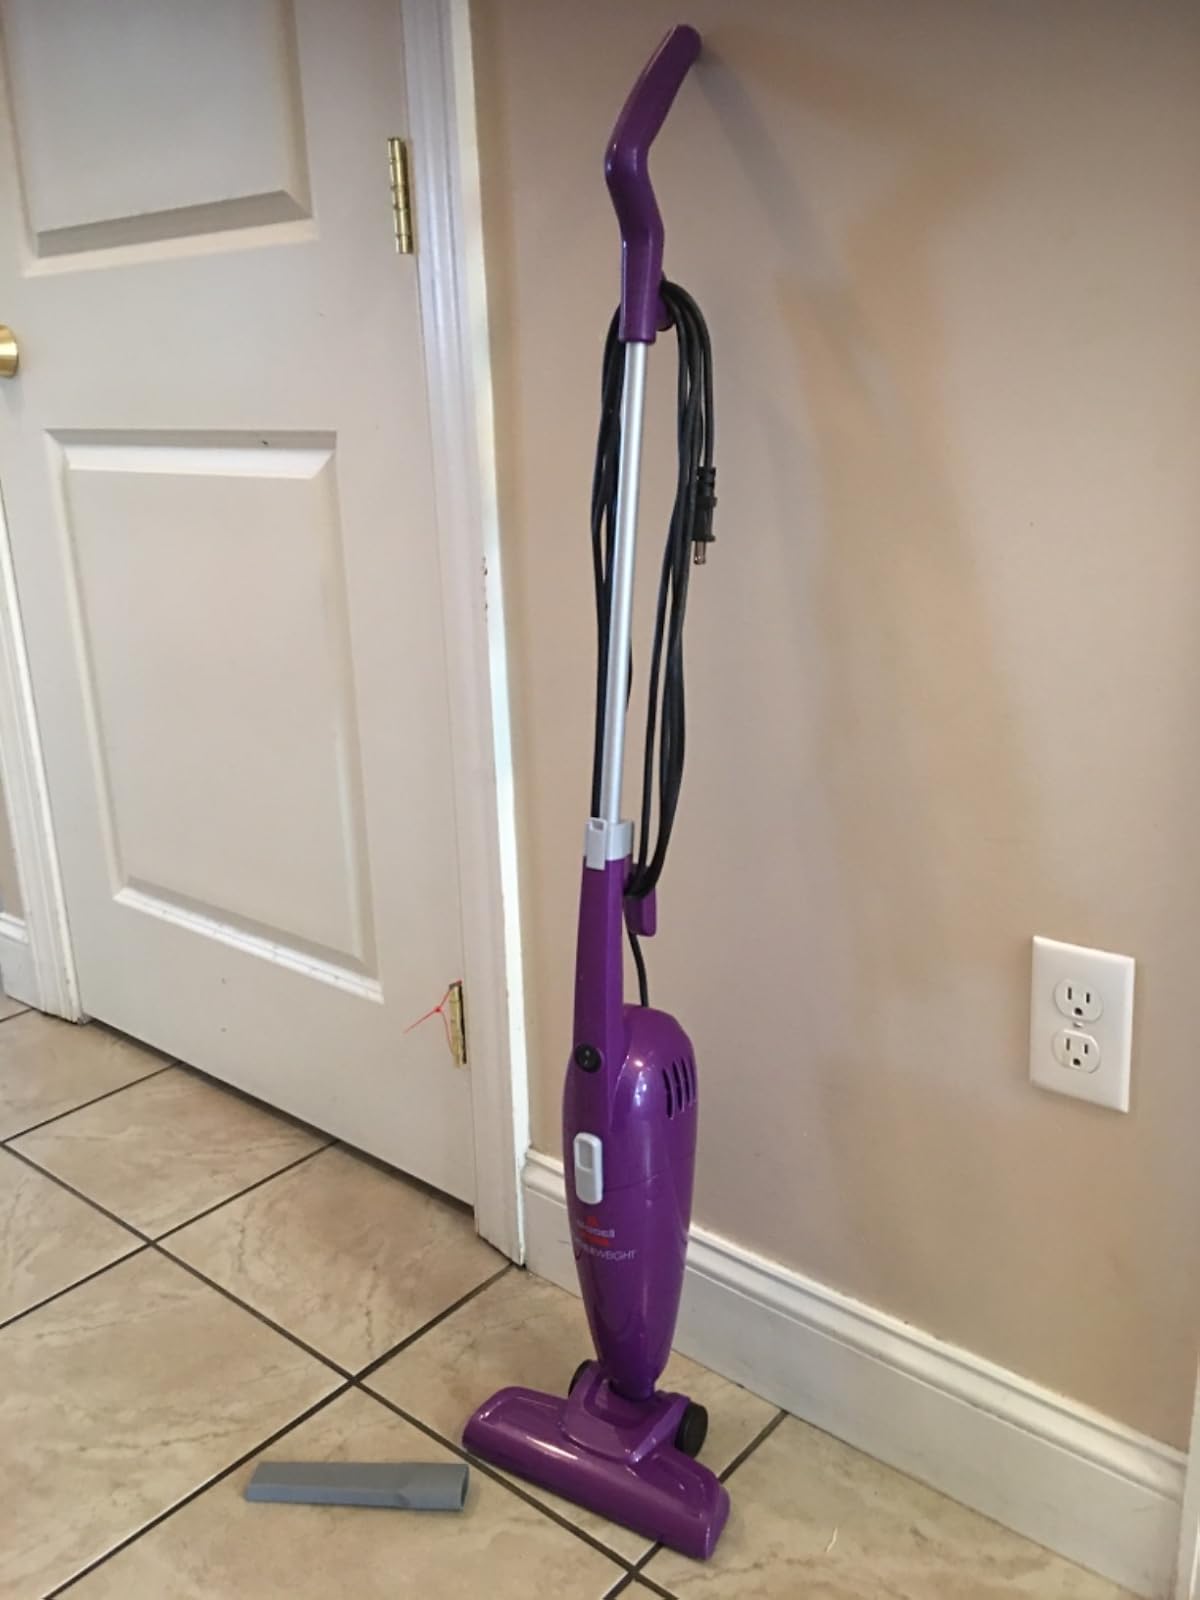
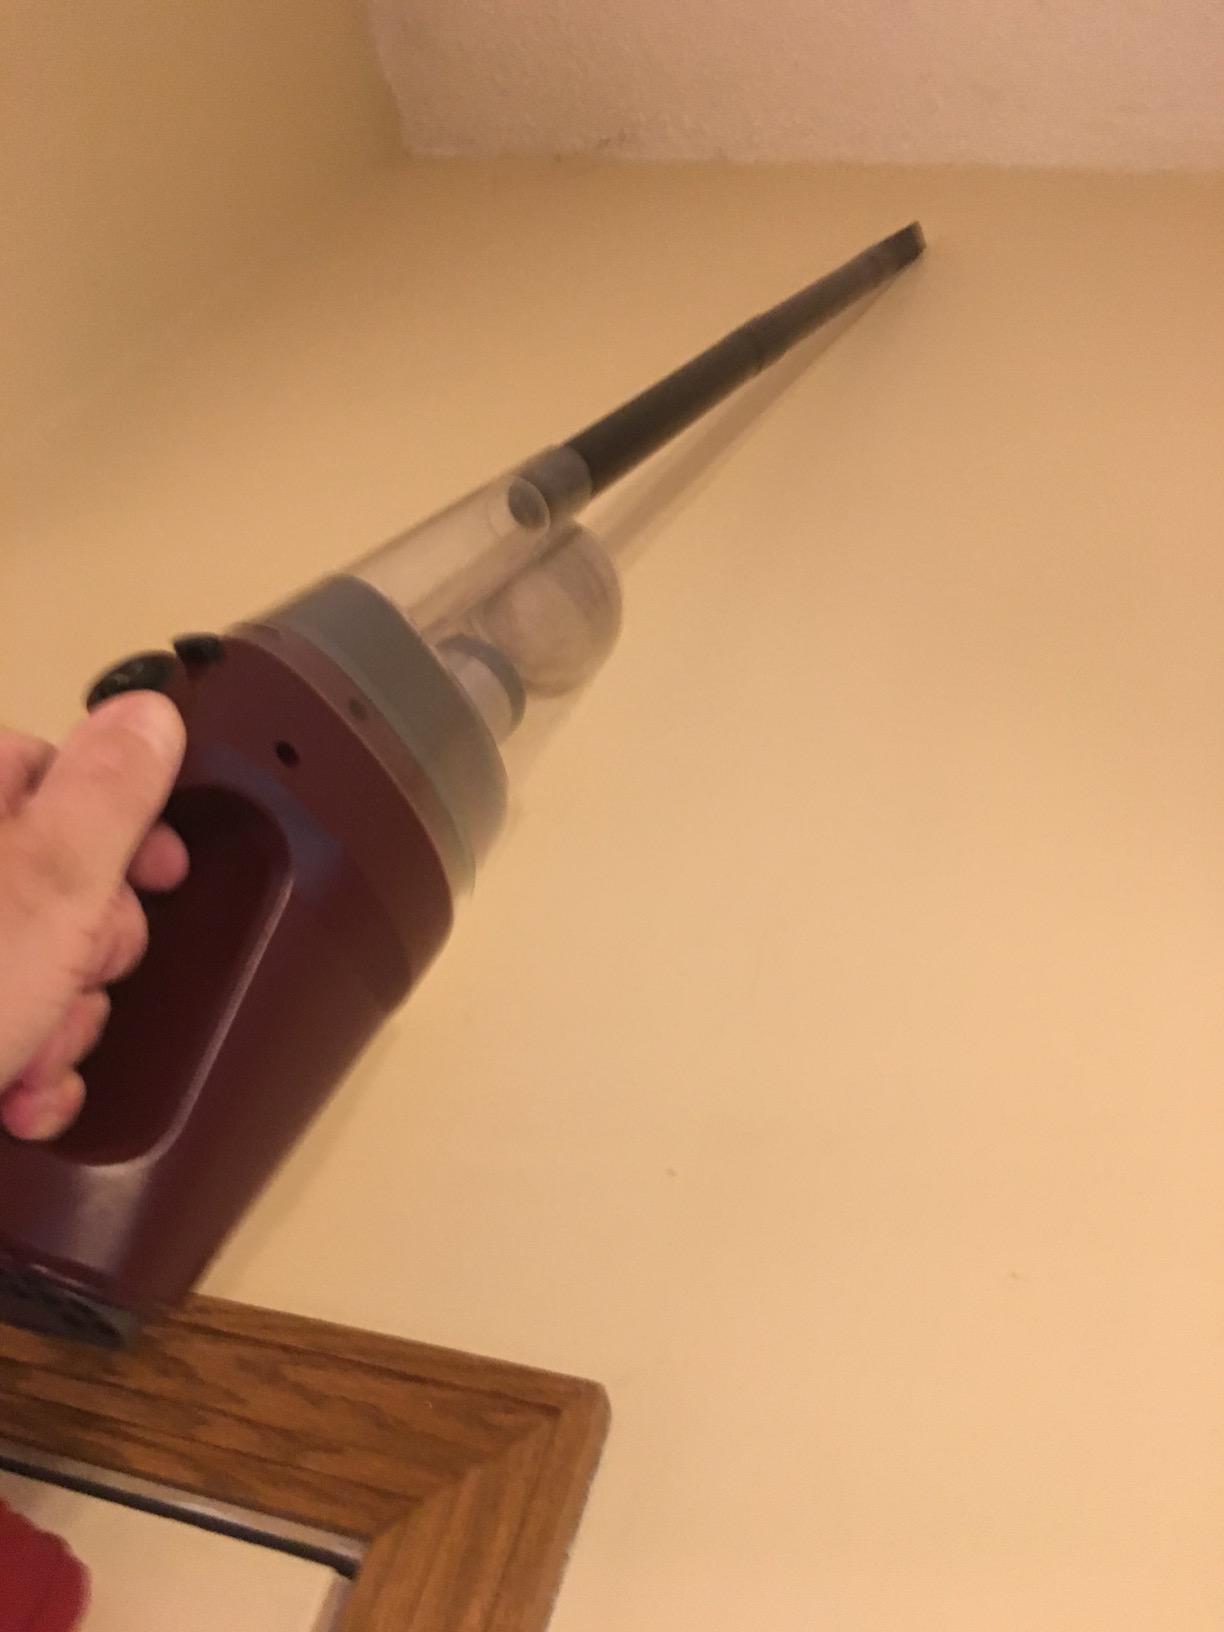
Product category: items_vacuum
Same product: no